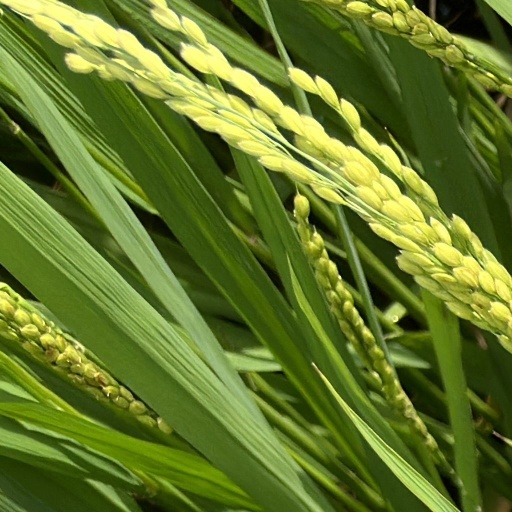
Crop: rice